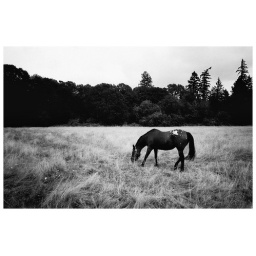
a horse in a field